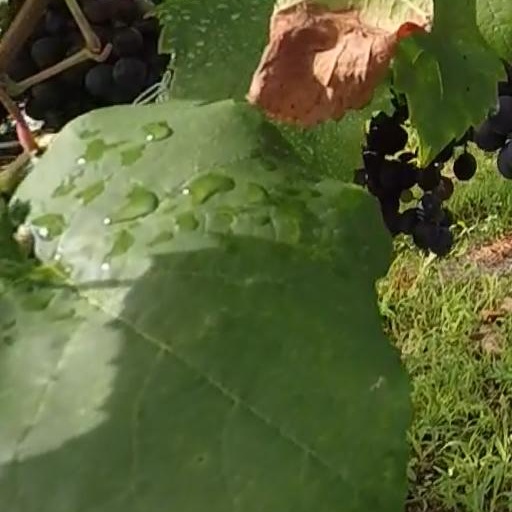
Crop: grape